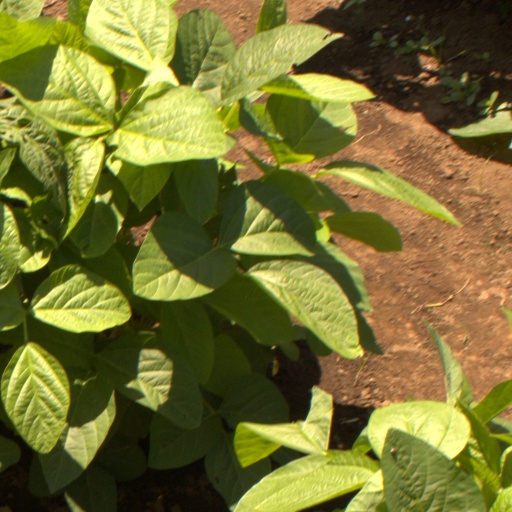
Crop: soybean